Pilgrim Tercentenary half dollar

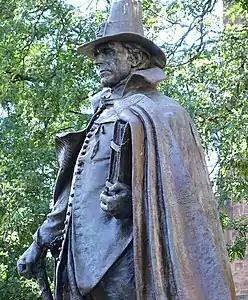
Part of "The Puritan" by Augustus Saint-Gaudens

The obverse of the coin features William Bradford. He wears a hat and carries a Bible under his arm. Bradford, noted for piety, is intended to be seen in a moment of meditation. Dallin's plaster models had the words "" on the volume; these, together with Dallin's initials "", were removed. Instead, the initial D was placed under Bradford's elbow, likely impressed upon the hub as an afterthought by a punch normally used to create the mint mark D for the Denver Mint. Numismatists Anthony Swiatek and Walter Breen deemed Bradford's broad collar near enough to Puritan wear of the day to pass, though they questioned the authenticity of the ruffled cravat. Bradford's portrait is in any case an invention; no genuine likeness of him is known. The crudeness of the lettering complained of by Fraser is not apparent due to the relatively small size of the coins.